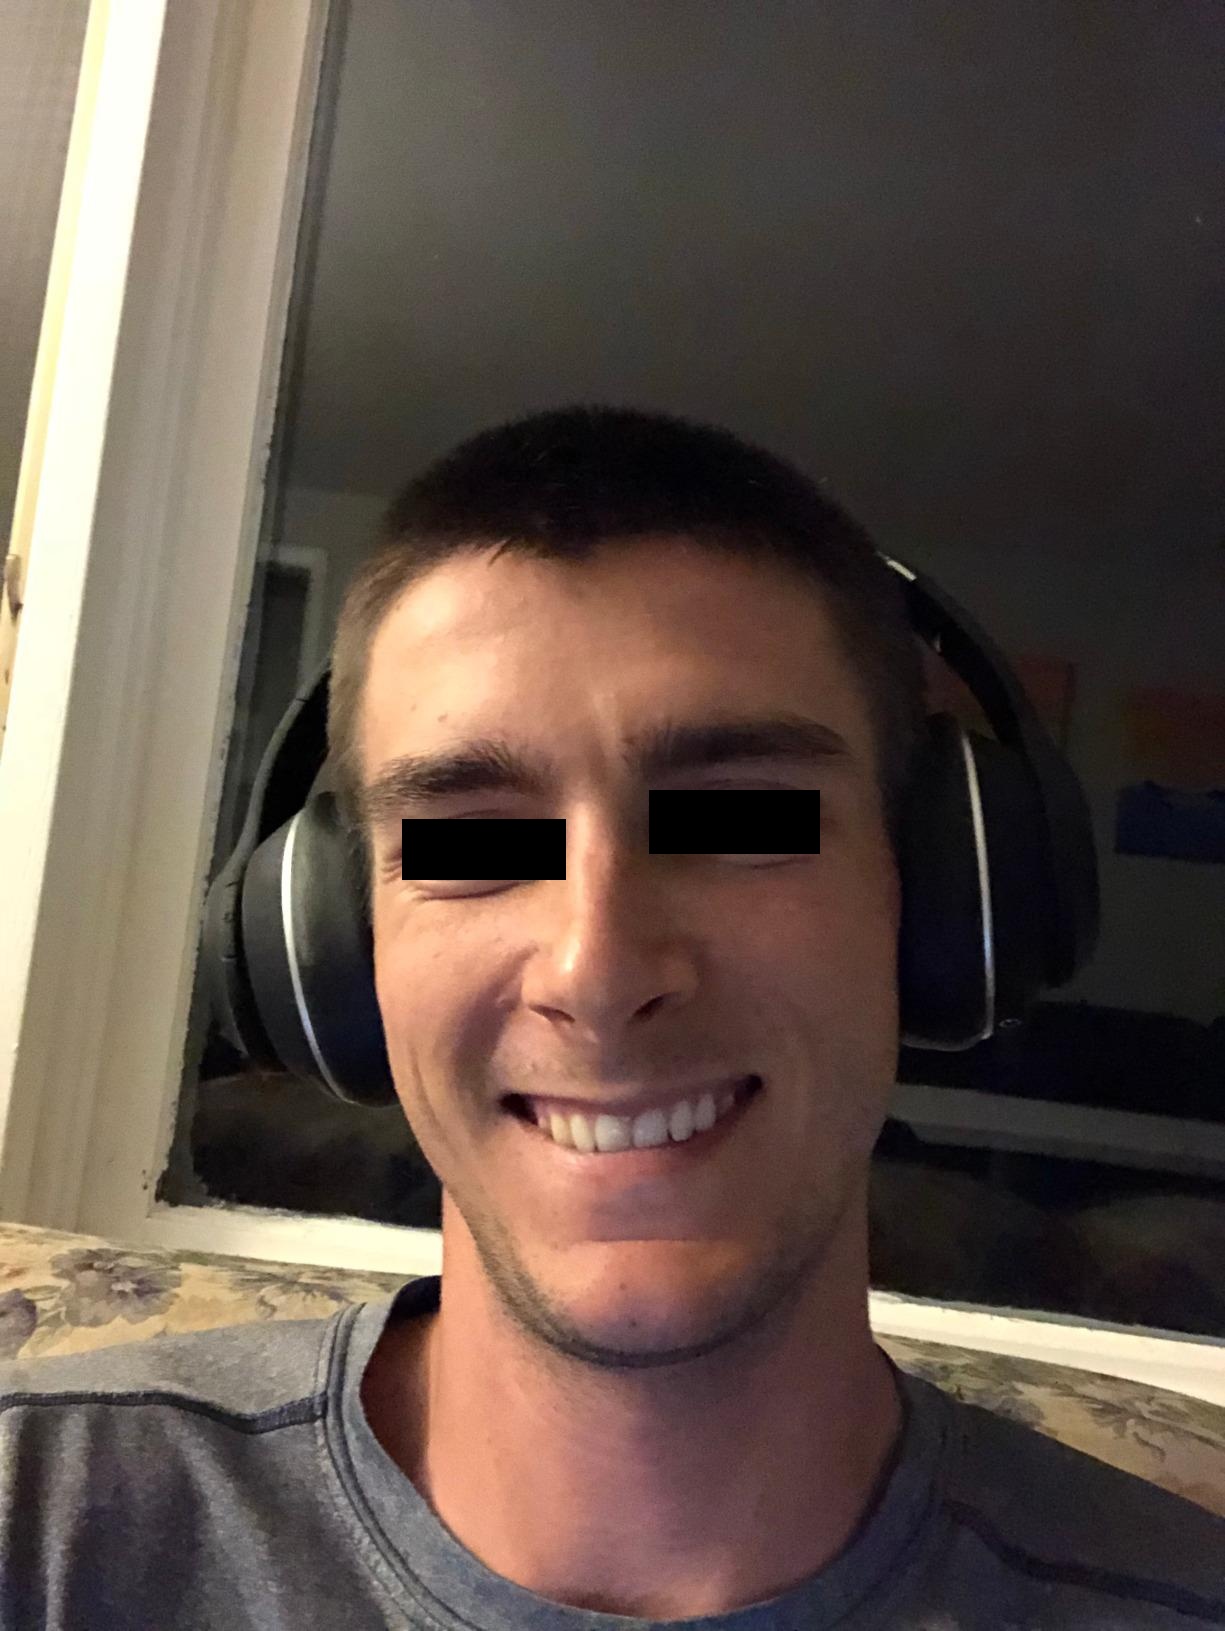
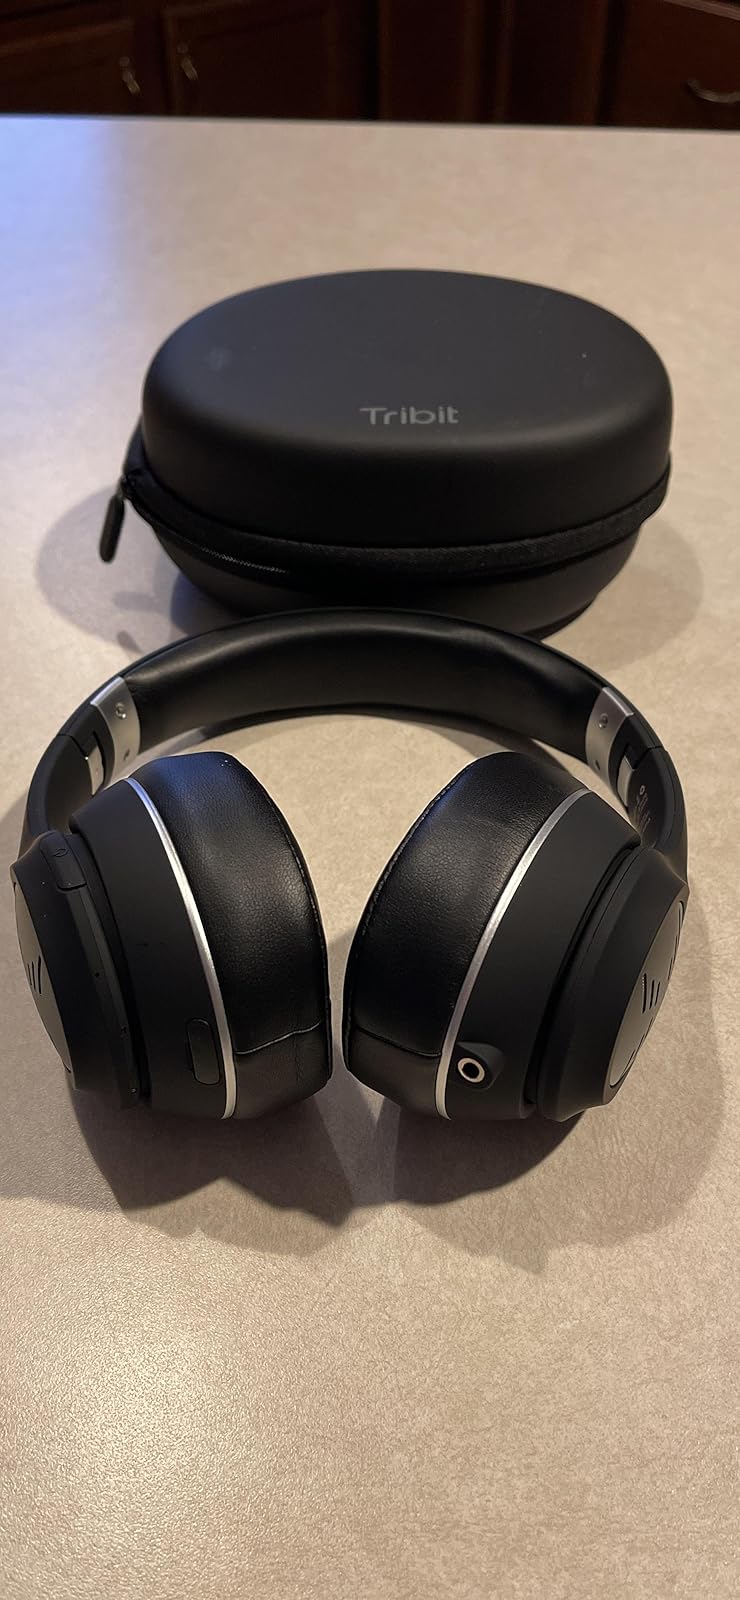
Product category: headphones
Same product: yes